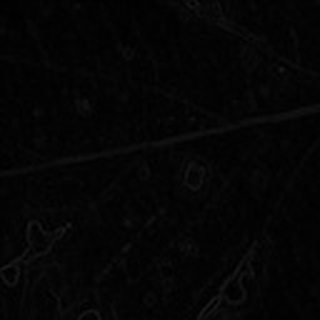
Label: cotton_target_spot